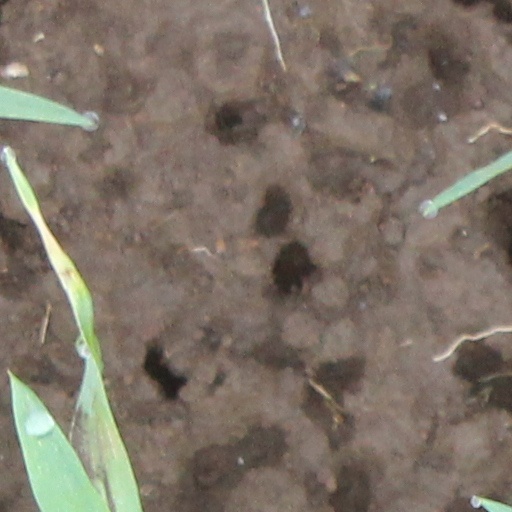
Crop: wheat